List of extraterrestrial dune fields

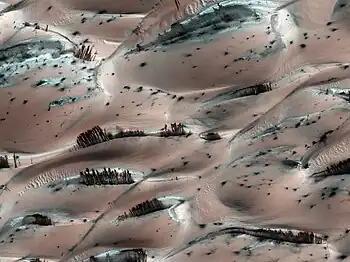
Tree-like dunes on Mars. Groups of dark brown streaks have been photographed by the Mars Reconnaissance Orbiter on melting pinkish sand dunes covered with light frost. The image was taken near the North Pole of Mars, spring 2010. Objects about 25 centimetres across are resolved on this image, which is about one kilometre wide. Close ups of some parts of this image show billowing plumes indicating that the sand slides were occurring at the time of the photo; see center left.

This is a list of dune fields not on Earth which have been given official names by the International Astronomical Union. Dune fields are named according to the IAU's rules of planetary nomenclature. The relevant descriptor term is undae. As of now, the only two Solar System planets, besides Earth, with named dune fields are Venus and Mars. Dune fields have also been discovered on Saturn's moon Titan, Pluto and comet 67P/Churyumov–Gerasimenko.